Homebush, New South Wales

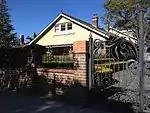
BillesdonBurlington Road

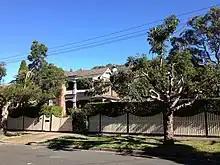
DunkeldMeredith Street

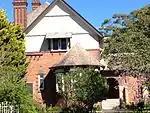
IngeraAbbotsford Road

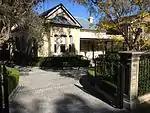
Wellbeck/WarwickAbbotsford Road

Homebush South, also called Homebush Village, is a locality comprising the part of the suburb of Homebush to the south of the railway. Homebush South has a population of 2,806 and a population density of 4,306 people per square kilometre. "Homebush South" was gazetted as a "neighbourhood" in 1992.